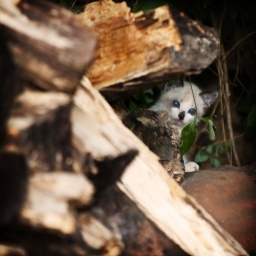
Wild cat kitten hiding in a stack of logs near Boisseszon, France.